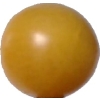
Label: tomato_cherry_yellow